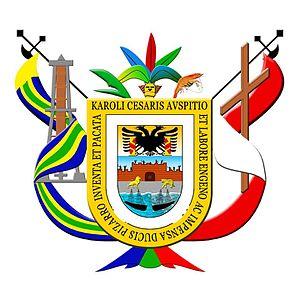
Tumbes est une ville et la capitale de la région de Tumbes au Pérou.
Le département de Tumbes est une région située au nord du Pérou. Sa capitale est la ville de Tumbes, située au bord du fleuve du même nom et à 25 minutes en voiture de l'Équateur.